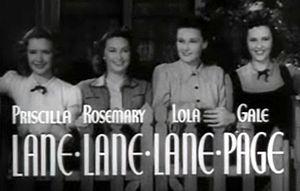
Quatre jeunes femmes est un film américain réalisé par Michael Curtiz, sorti en 1939. Il s'agit de la suite de Rêves de jeunesse, une suite complète la trilogie sous le titre Four Mothers.